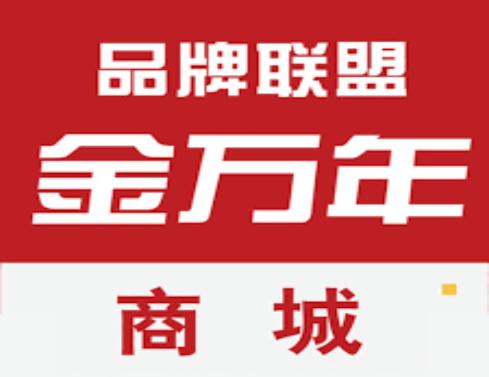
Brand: kimani
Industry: Necessities